WaveDecks

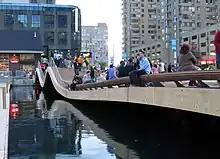
People relaxing on the Simcoe WaveDeck, one of several wooden structures constructed on the Toronto waterfront.

The Toronto Waterfront Wavedecks are a series of wooden structures constructed on the waterfront of Toronto, Ontario, Canada, as part of the revitalization of the central waterfront. Waterfront Toronto committed to constructing a series of unique wooden wavedecks along the water's edge for the 3.5 km area running from Bathurst Street to Parliament Street. All the WaveDecks are accessible from the southside of Queens Quay.